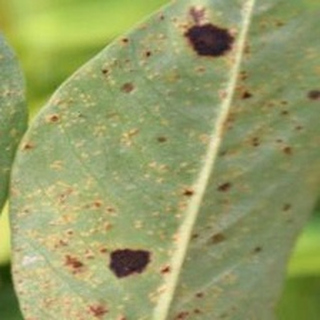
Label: groundnut_rust